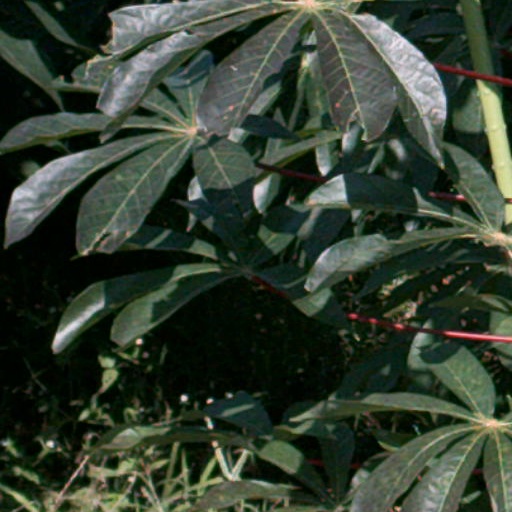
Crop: cassava